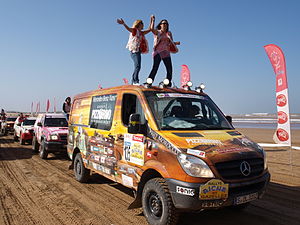
Mercedes-Benz Sprinter / Sprinter 4×4 i sportslig indsats
Sprinter på målstregen i Essaouira
Mercedes-Benz Sprinter er en serie af varebiler fra bilfabrikanten Mercedes-Benz. Modellen afløste Mercedes-Benz T1 i februar 1995. I 2006 kom anden generation af Sprinter, som er næsten identisk med Volkswagen Crafter, på markedet. I Nordamerika sælges Sprinter også som Freightliner og i perioder også som Dodge.